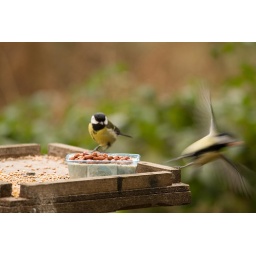
birds feeding on and around bird table